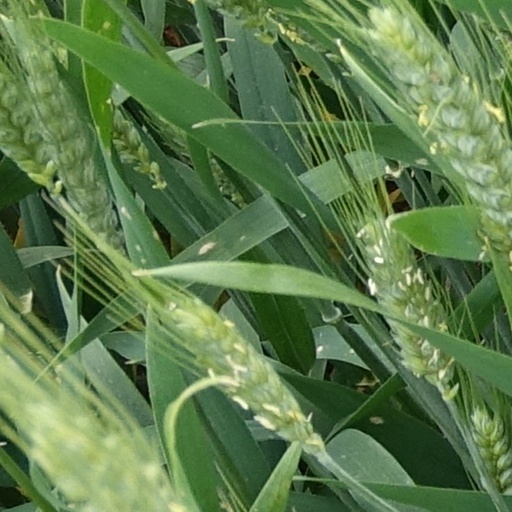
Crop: wheat